ABA League

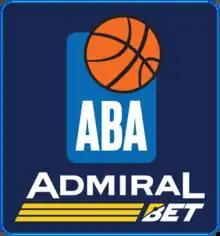
AdmiralBet ABA League logo

The ABA League, renamed the ABA League First Division in 2017, is the top-tier regional men's professional basketball league that originally featured clubs from former Yugoslavia (Bosnia and Herzegovina, Croatia, Montenegro, North Macedonia, Serbia and Slovenia). Due to sponsorship reasons, the league was also known as the Goodyear League from 2001 to 2006, the NLB League from 2006 to 2011, and as the AdmiralBet ABA League from 2021.